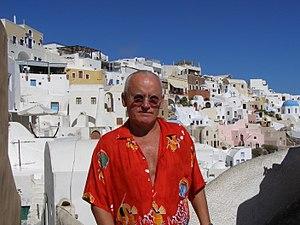
Vilen Künnapu est un architecte estonien.